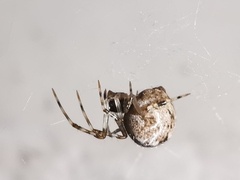
Species: Parasteatoda_tepidariorum